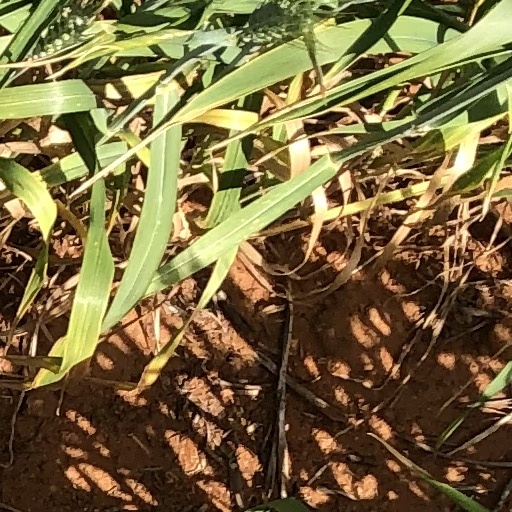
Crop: wheat